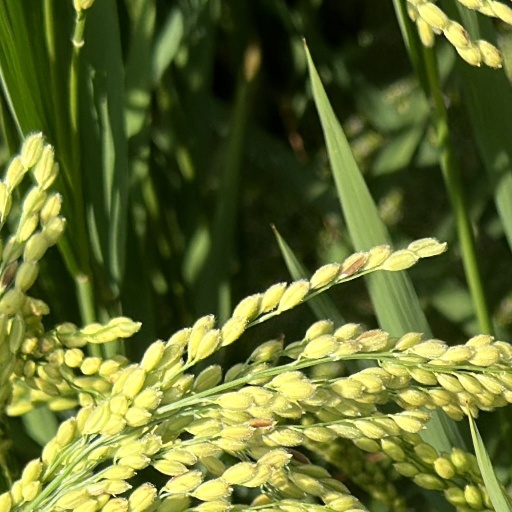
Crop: rice